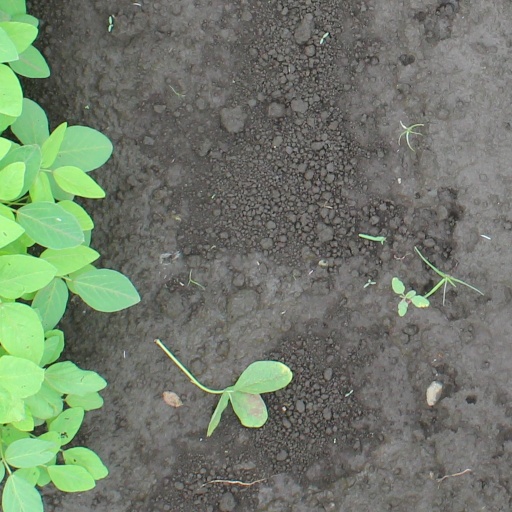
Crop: soybean